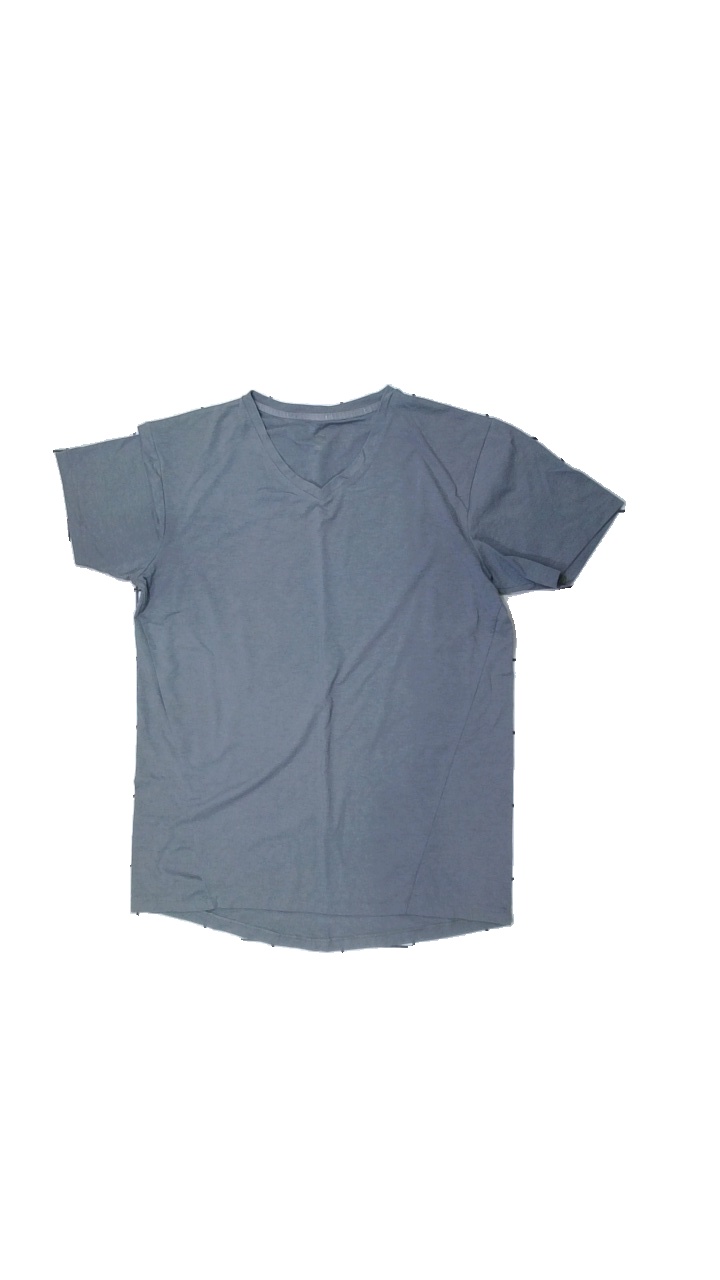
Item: T-shirt (Men)
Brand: A-z
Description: grey t-shirt with seam details
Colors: Grey
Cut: Regular, C-collar
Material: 100% Polyester
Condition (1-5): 3
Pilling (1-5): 4
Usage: Recycle
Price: <50